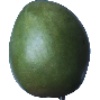
Label: Mango 1